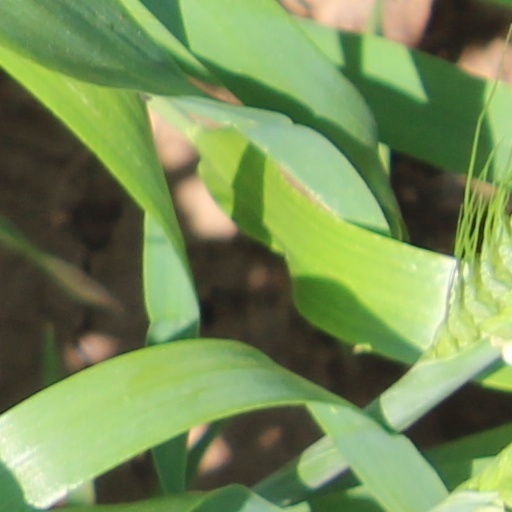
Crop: wheat